Shoaib Sultan

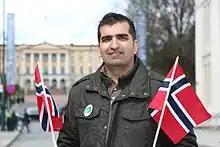
Shoaib Sultan

Shoaib Sultan (born 22 December 1973) is a Norwegian analyst and politician of Pakistani descent.